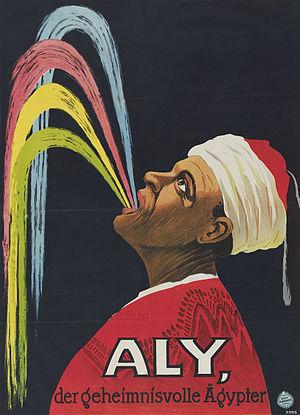
Hadji Ali, né vers 1887-1892 et mort le 5 novembre 1937 à Wolverhampton, probablement originaire d’Égypte, est un artiste de spectacle célèbre pour ses régurgitations contrôlées. Ses exploits les plus connus sont l'ingurgitation d'eau, de fumée, de noisettes ou de mouchoirs, suivie par leur restitution dans un ordre choisi par le public. Le tour le plus célèbre d'Ali consistait à boire de grandes quantités d'eau, puis de kérosène, afin de jouer tour à tour le rôle d'un lance-flammes humain et d'un extincteur sur des accessoires de théâtre.